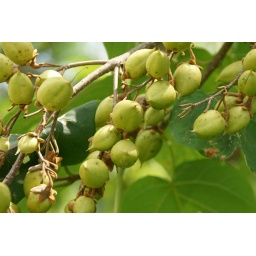
mystery tree in Durham Central Park bears these green fruits (Durham, NC 2009)